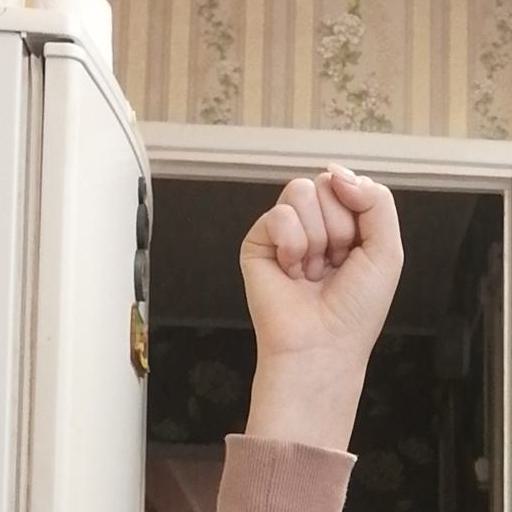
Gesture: fist